Timbisha

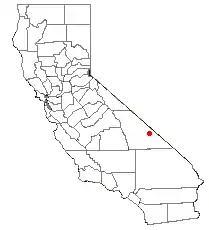
Furnace Creek, Death Valley, California

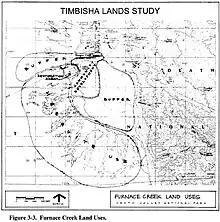
Timbisha Shoshone History

The Timbisha have lived in the Death Valley region of North America for over a thousand years. They were originally known as Panamints, as was their Uto-Aztecan language. The band traditionally was very small in size, and linguists estimate that fewer than 200 individuals ever spoke Panamint Shoshone. Estimates for the pre-contact populations of most native groups in California have varied substantially. "(See Population of Native California.)" Alfred L. Kroeber put the combined 1770 population of the Timbisha (Koso) and Chemehuevi at 1,500. He estimated the population of the Timbisha and Chemehuevi in 1910 as 500. Julian Steward's figures for Eastern California are about 65 persons in Saline Valley, 150-160 persons in Little Lake (springs) and the Coso Range, about 100 in northern Panamint Valley, 42 in northern Death Valley, 29 at Beatty, and 42 in the Belted Range.